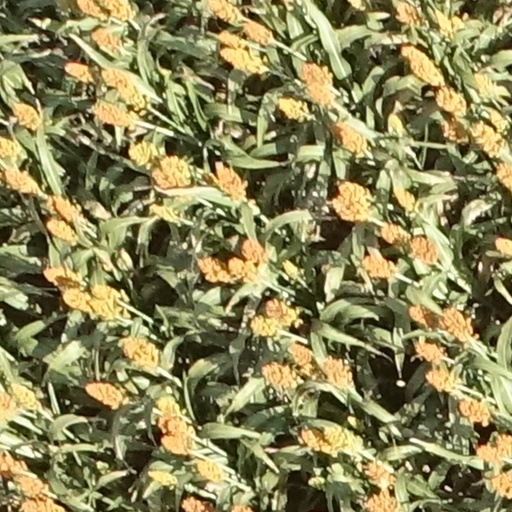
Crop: sorghum